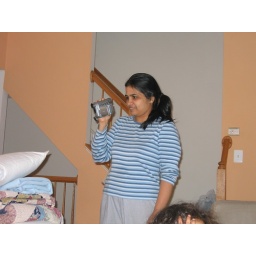
Archu, overdoing her job covering pillows in the house